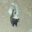
Label: skunk